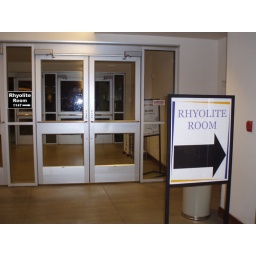
Testing out a sign on the glass near the doors, so we can stop using the large poster holder in the foreground.